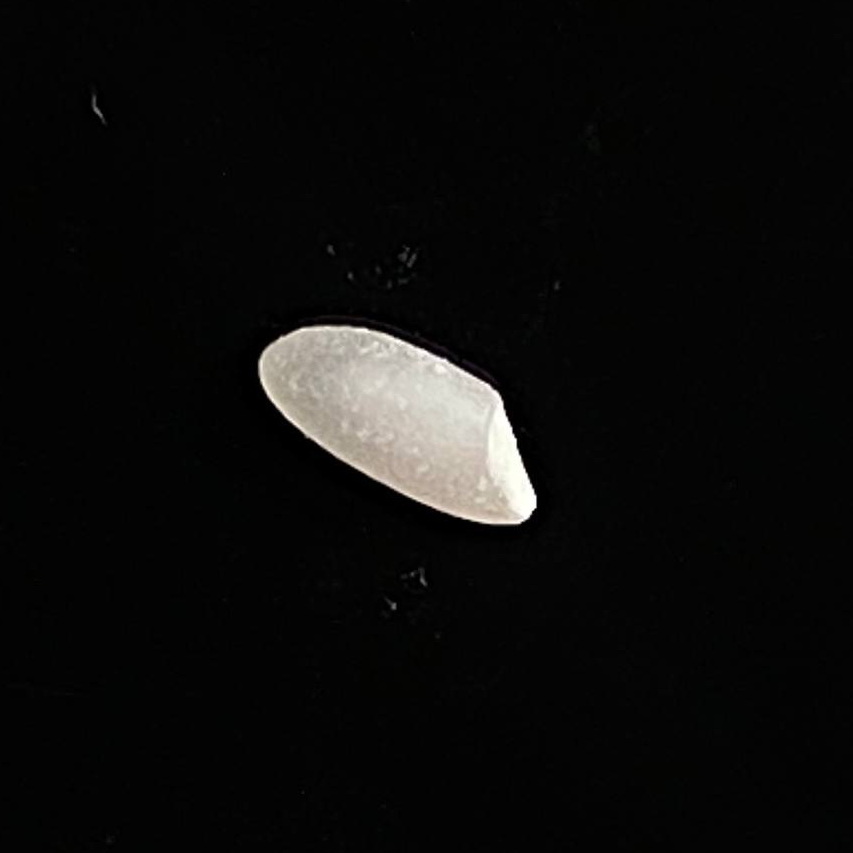
Rice variety: Chinigura_Polao